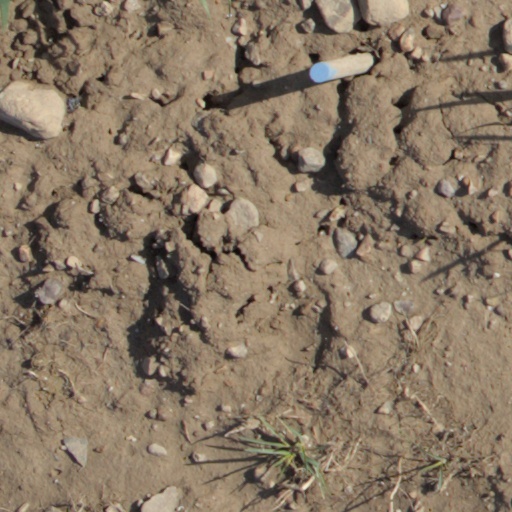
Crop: wheat